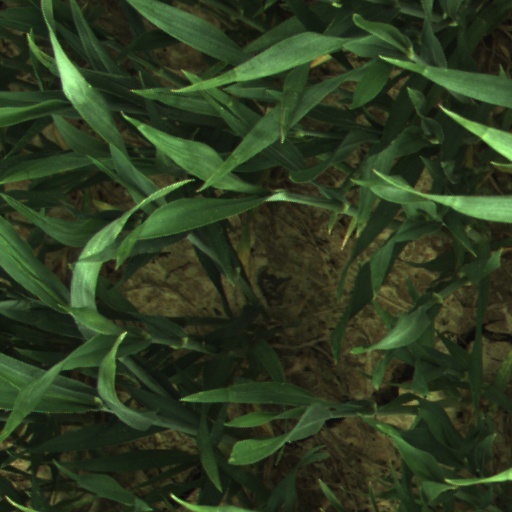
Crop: wheat